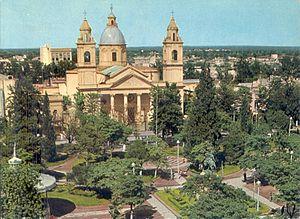
La province de Santiago del Estero est une province de l'Argentine, située dans la région du Gran Chaco, dans le centre-nord du pays. Sa capitale est la ville de Santiago del Estero. En 2010 la population recensée se montait à 896 461 habitants. En 2018 sa population était estimée à 958 000 habitants.